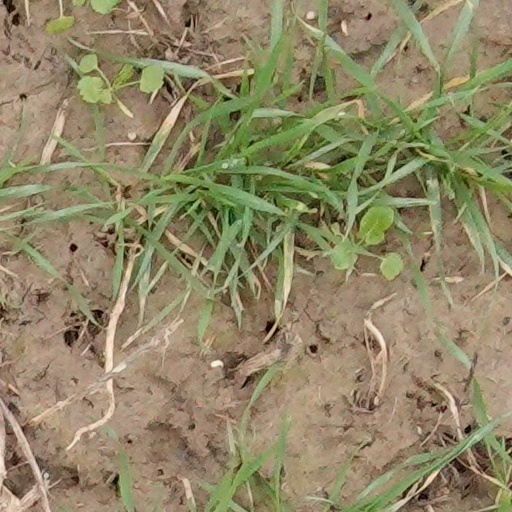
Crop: wheat